Divadlo DISK

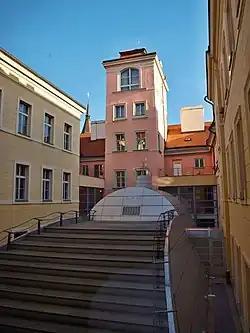
DISK Theatre in Kokořovský palace

DISK Theatre (abbreviation: Theatre State Conservatory) is a theatre in Prague, Czech Republic. It constitutes part of the Theatre Faculty of the Academy of Performing Arts in Prague. Performers are students of the Department of Dramatic Theatre (KCD) and of the Department of Alternative and Puppet Theatre.